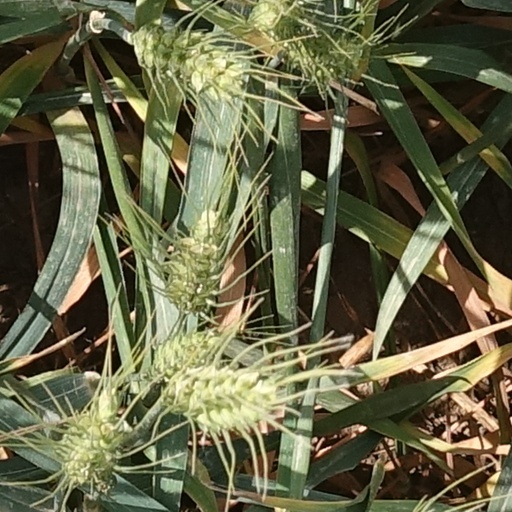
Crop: wheat